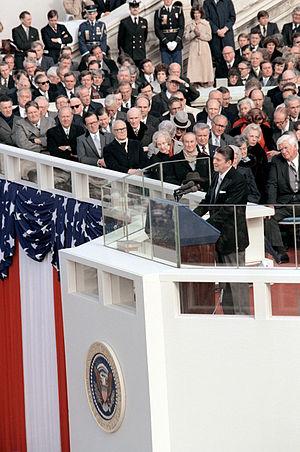
Ronald Wilson Reagan /ˈɹɑnəld ˈɹeɪɡən/, né le 6 février 1911 à Tampico et mort le 5 juin 2004 à Los Angeles, est un acteur et homme d'État américain, président des États-Unis du 20 janvier 1981 au 20 janvier 1989.